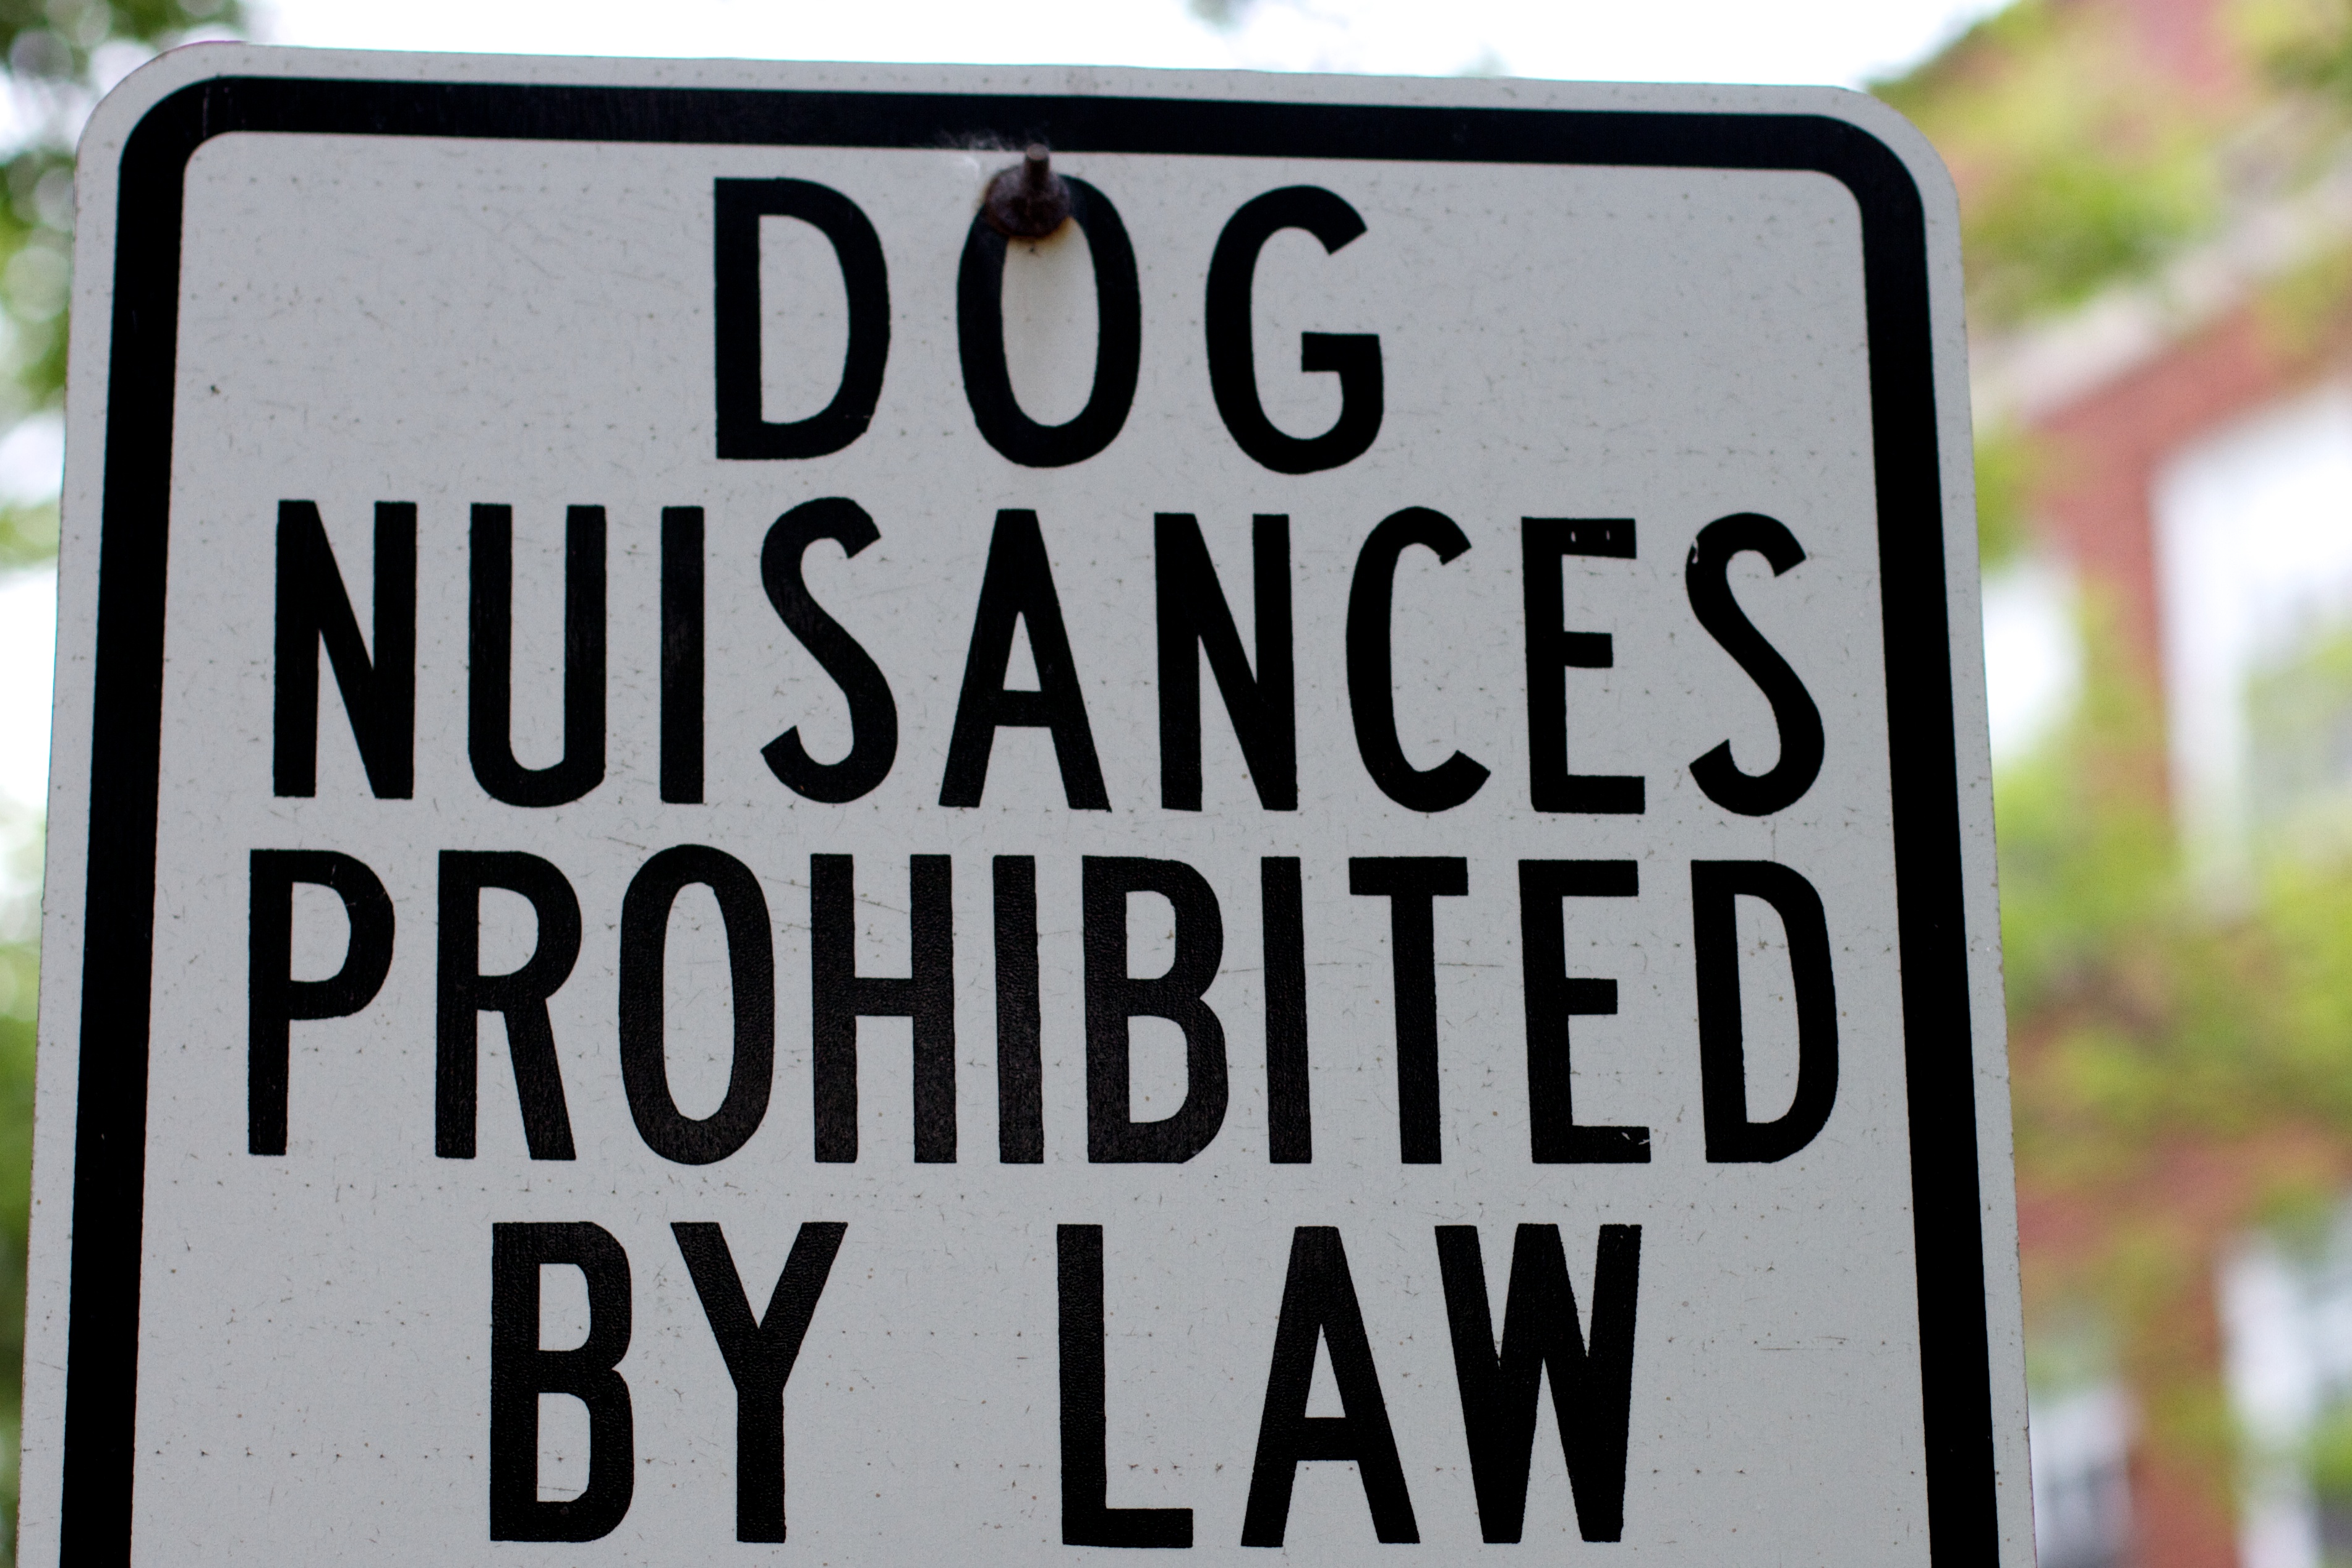
sign, street sign, signage, lane, font, raildog, automotive exterior, vehicle registration plate